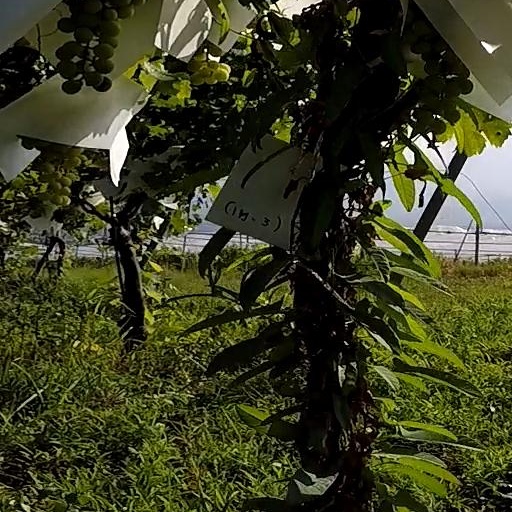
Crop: grape